Planet Explorers

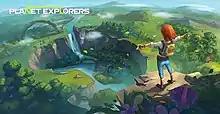

Planet Explorers is an adventure role-playing video game developed and published by Pathea Games. Development began in January 2014, existing as an early access game. The game was released on 8 November 2016 for Microsoft Windows, OS X and Linux on the Steam digital distribution platform.